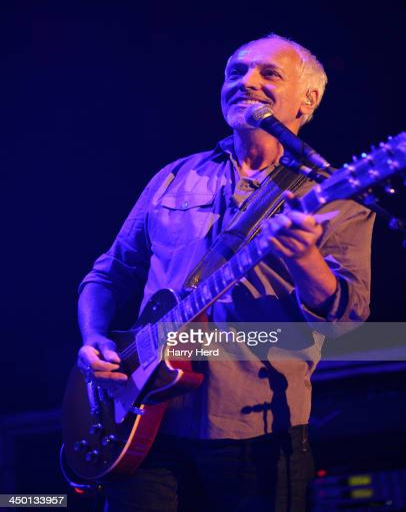
rock artist performs on stage